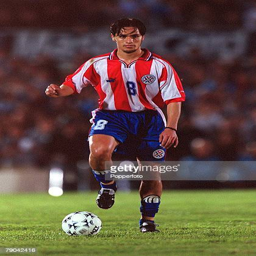
musical artist on the ball